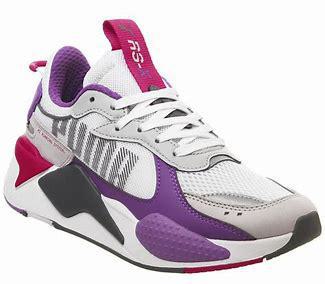
Brand: Puma
Model: Rs